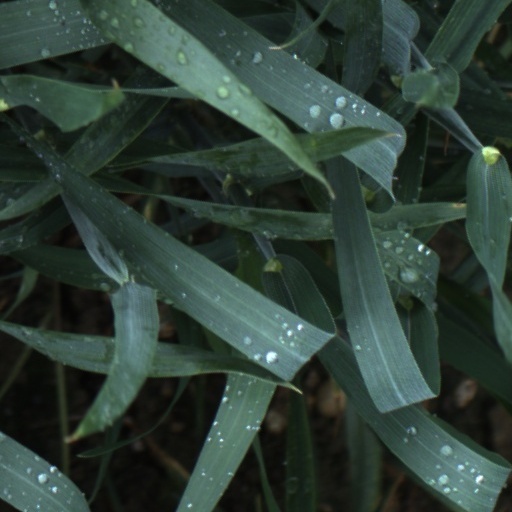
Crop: wheat